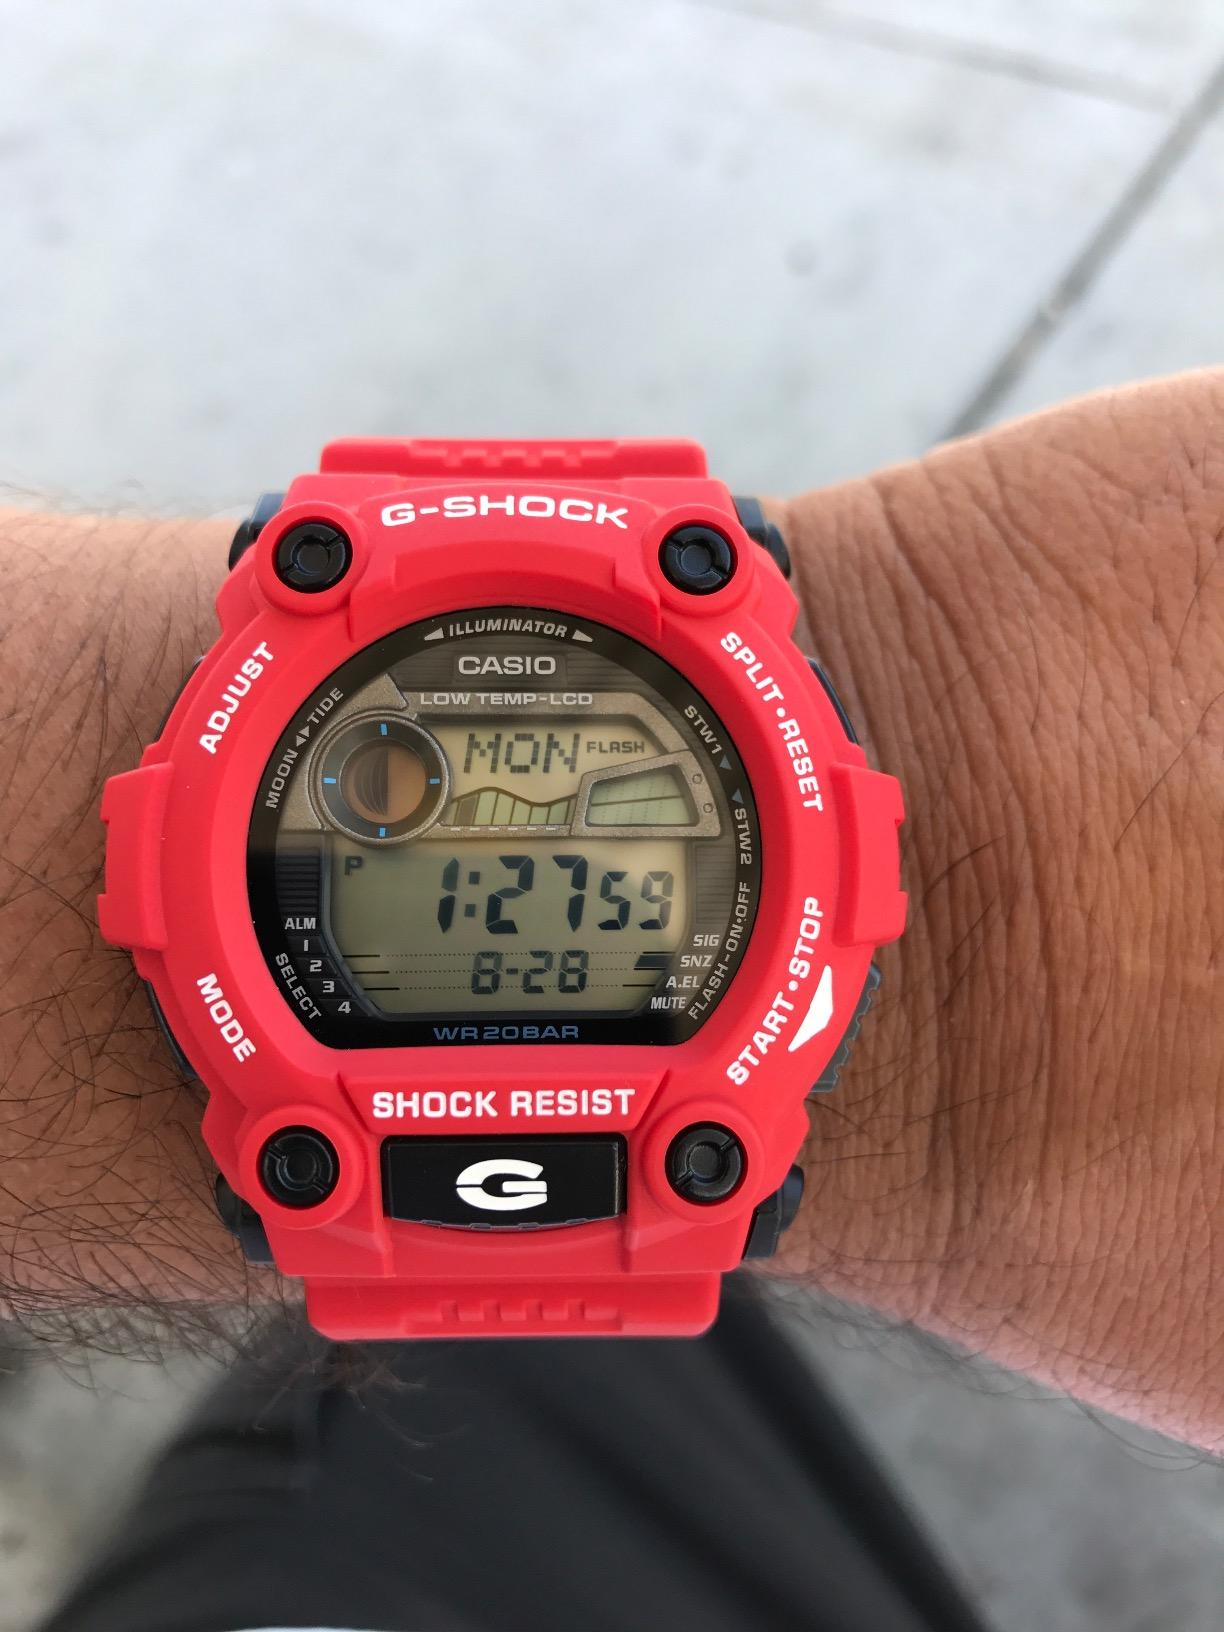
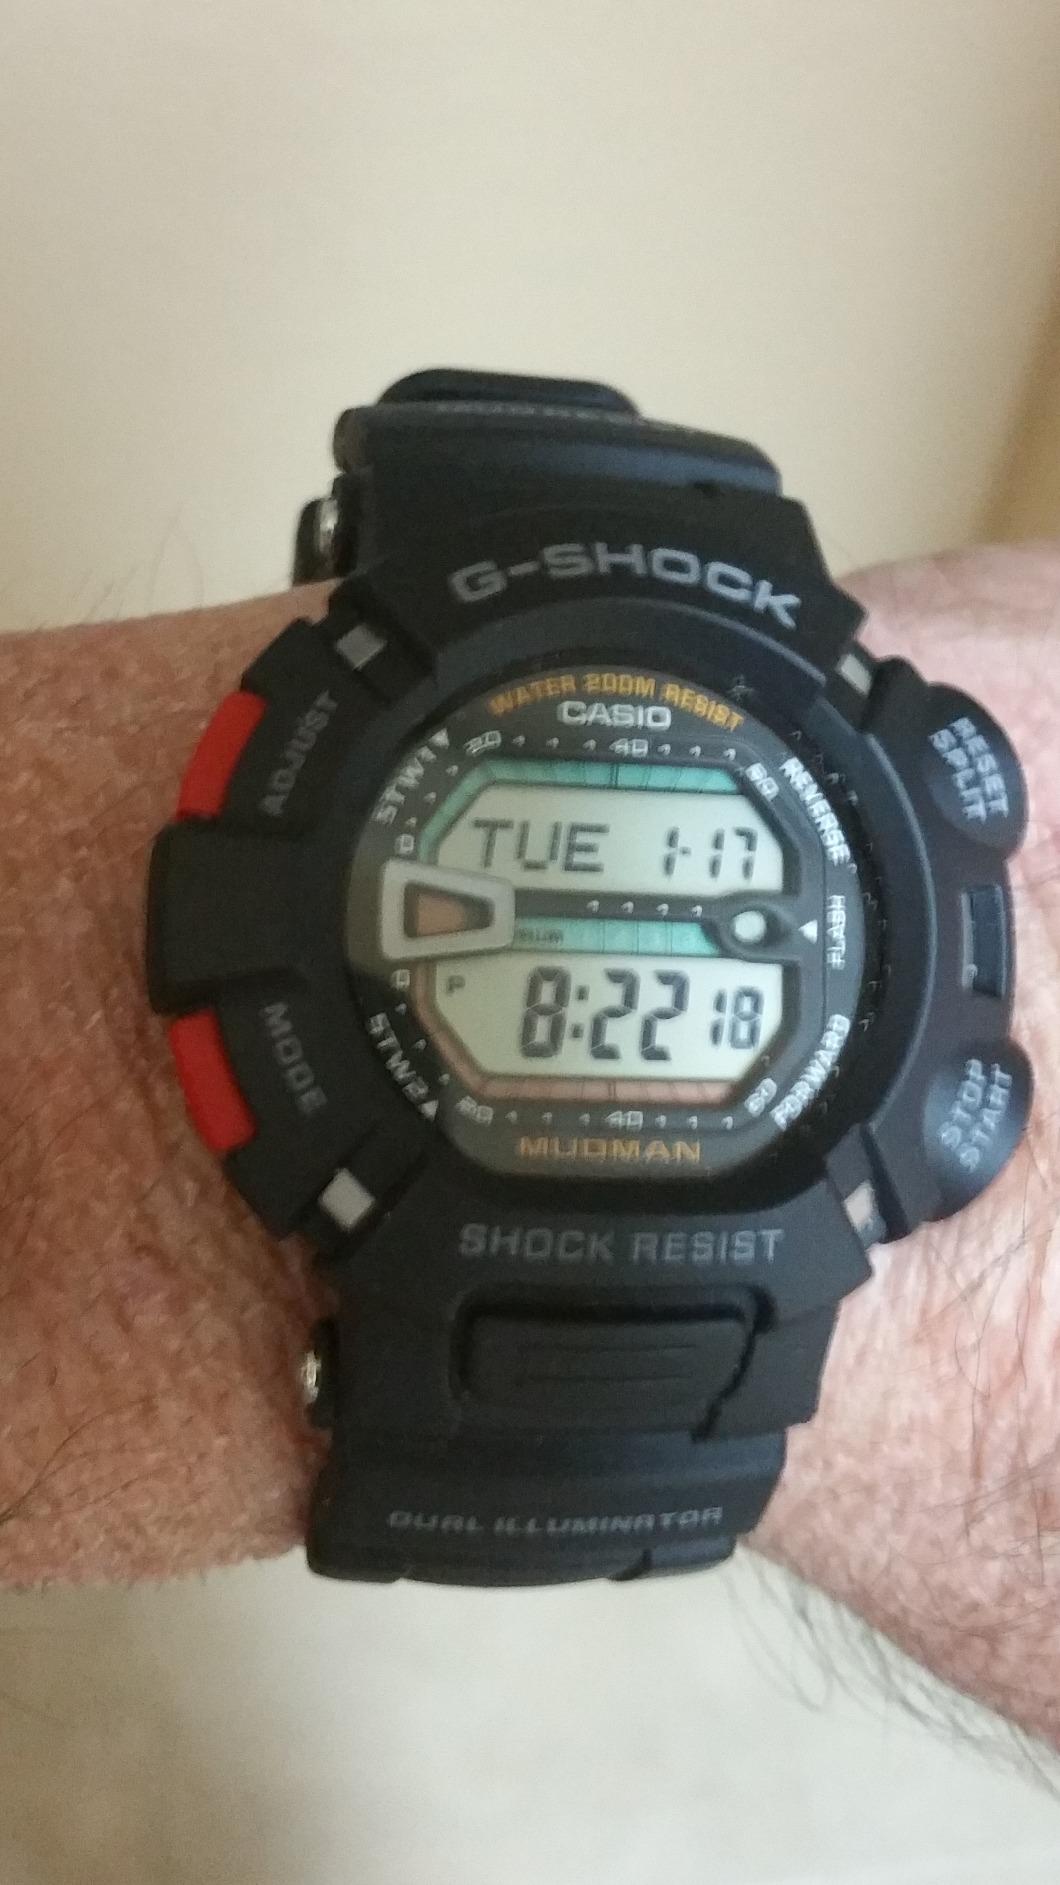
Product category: accessories_watch
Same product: no